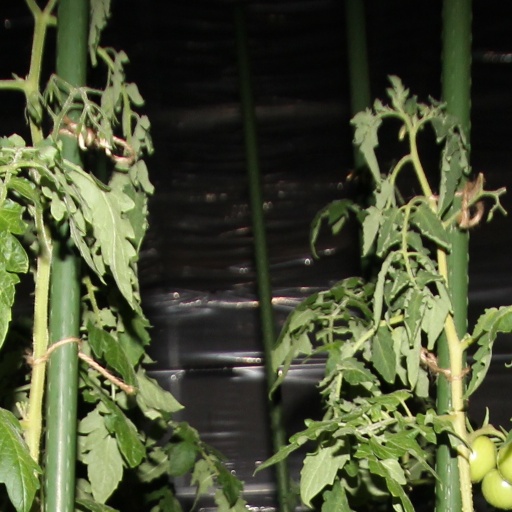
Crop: tomato